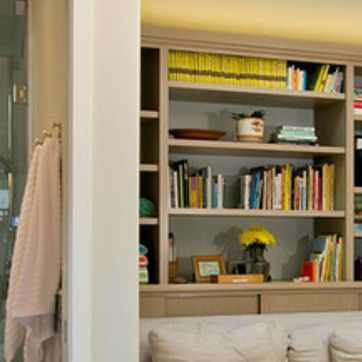
Material: paper